Beatrice Macola

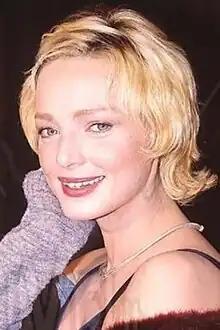
Macola in 1999

Born in Verona into a noble family, after her accountancy studies Macola decided to pursue an acting career against the wishes of her father.